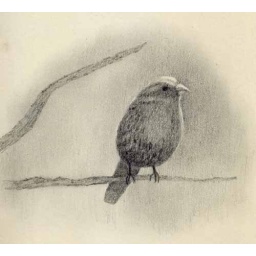
graphite drawing of male house finch for March Virtual Sketch Date. 2B graphite pencil in Moleskine sketch book